Cantiones sacrae (Schütz)

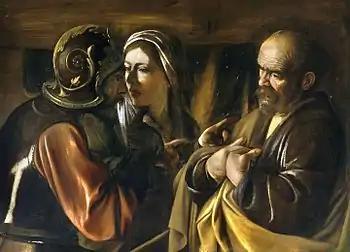
The Denial of Peter (1610) by Caravaggio, Metropolitan Museum of Art

SWV 56–60 form a group of five Passion motets, set the text of Psalm 115 augmented by Augustine and later authors. The first movement is " (What have You done, o sweetest boy?) Craig Smith notes: "In richness of harmony, intensity of expression, and most importantly, the exploration of the vague, the ambiguous, and the contradictory, they are without equal," and compares them to the drama, light and shade in paintings by Caravaggio.